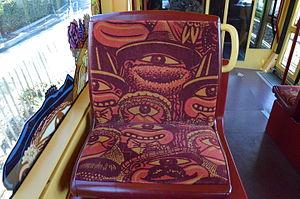
Habillage des sièges du tramway d'Aubagne.
Le tramway d'Aubagne est un réseau de tramway du pays d'Aubagne et de l'Étoile.